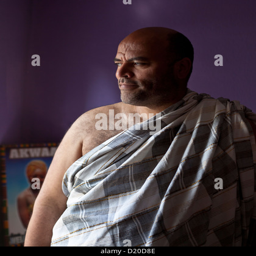
half length portrait of a man looking away and wearing a traditional costume